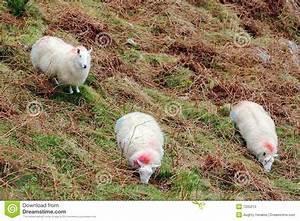
sheep